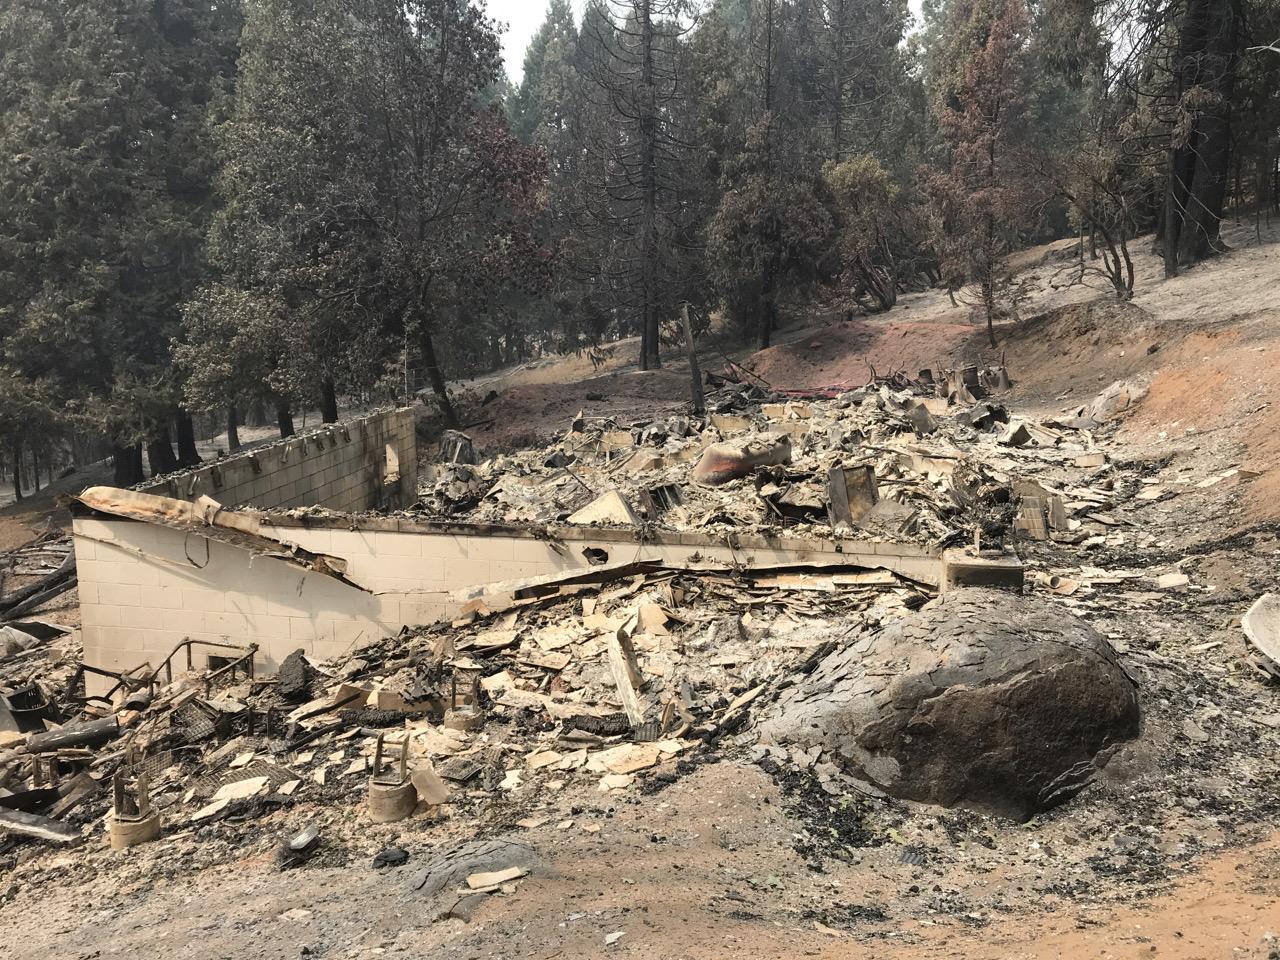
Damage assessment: destroyed